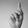
ASL letter: K